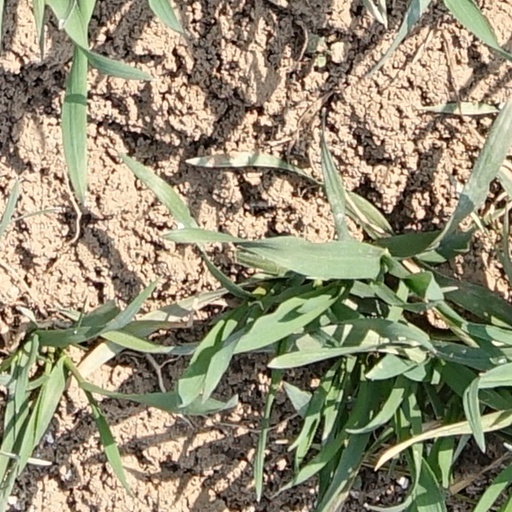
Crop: wheat